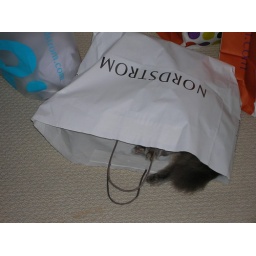
Keeks in a bag = cute as well